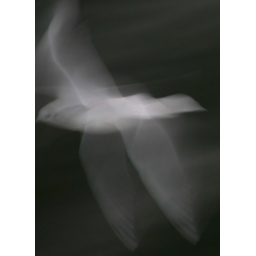
The bird flies above the water